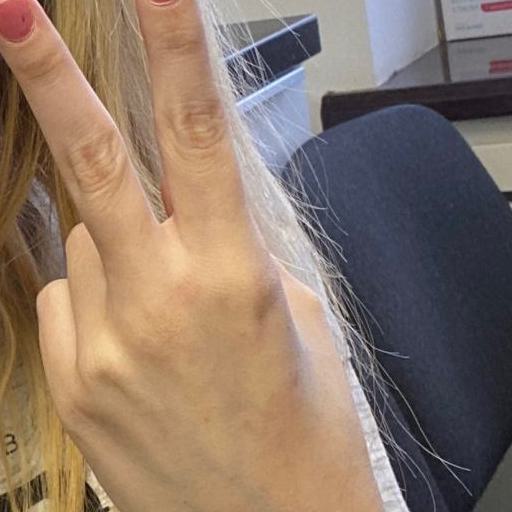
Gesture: peace_inverted